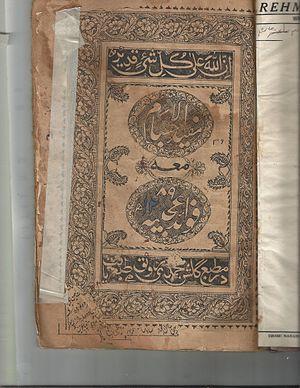
La médecine yunâni ou médecine unani est une médecine traditionnelle indienne dont l'origine remonte à la médecine gréco-romaine et qui provient de la traduction en persan de la forme arabisée du galénisme.